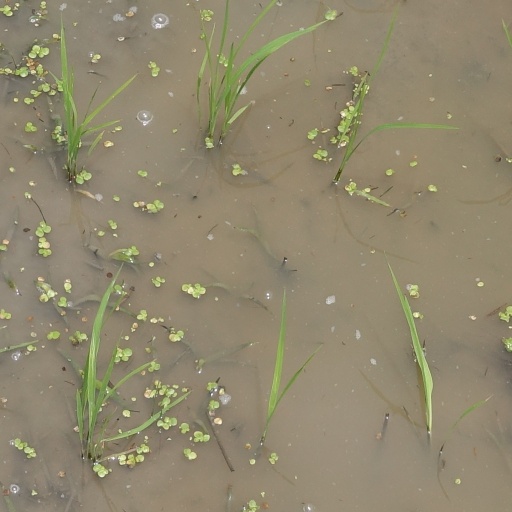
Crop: rice